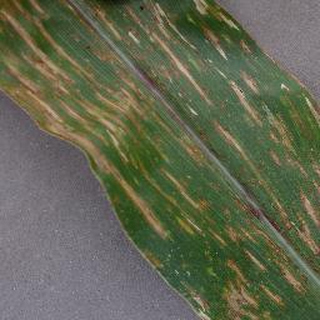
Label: corn_cercospora_leaf_spot